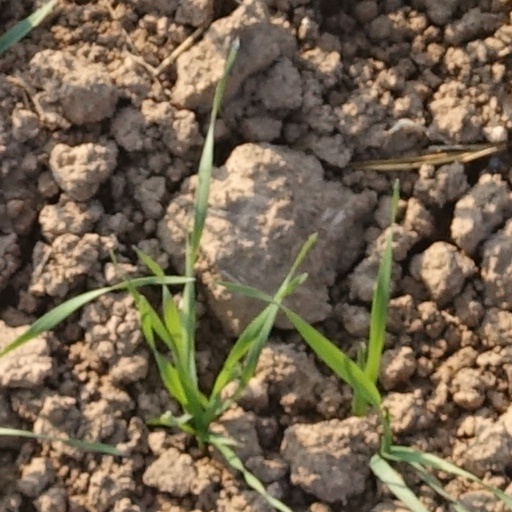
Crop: wheat